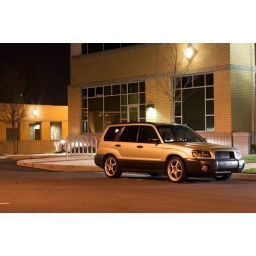
havent drove my car in 9 weeks. took it out then snapped some pics by my house